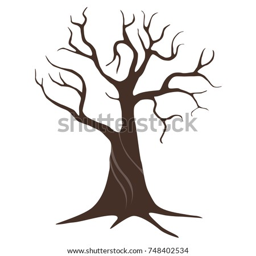
bare tree on a white background .